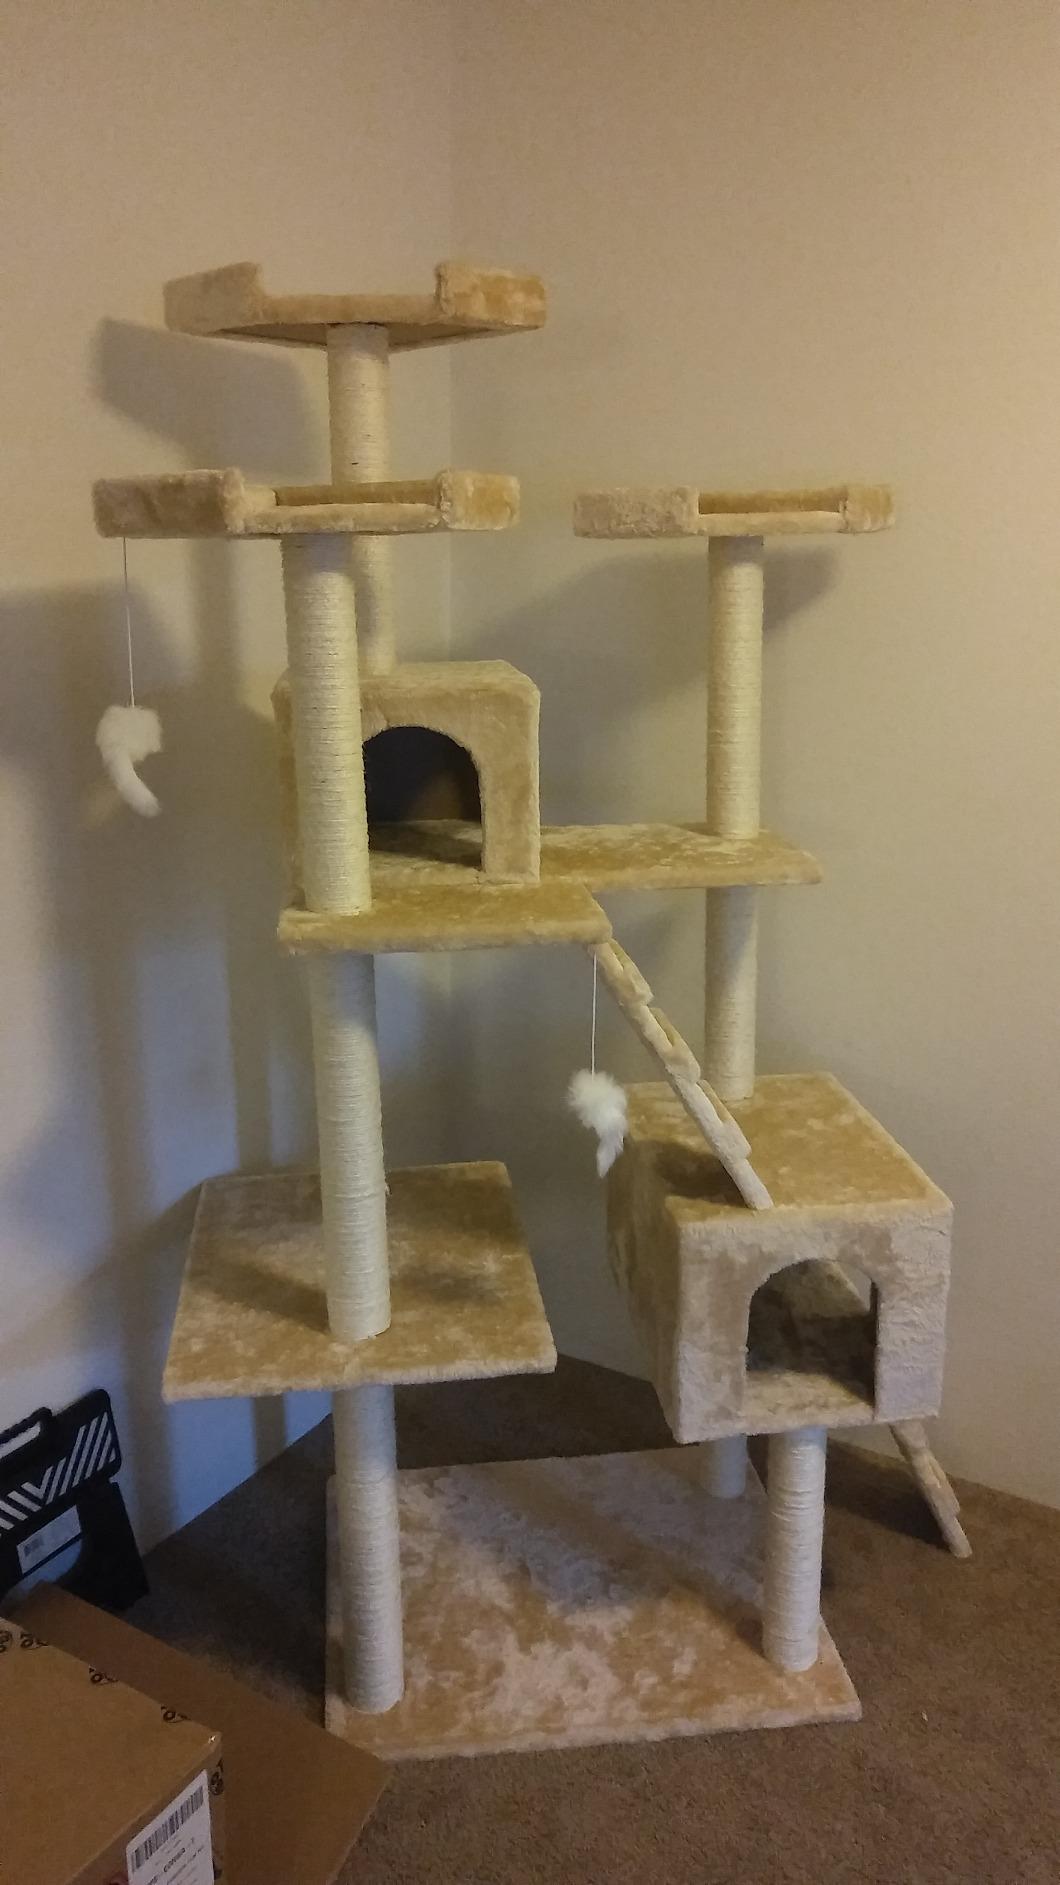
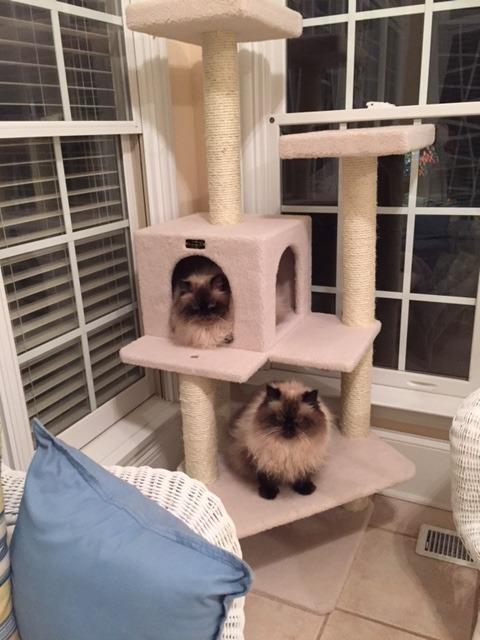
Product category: items_cat tree
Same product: no